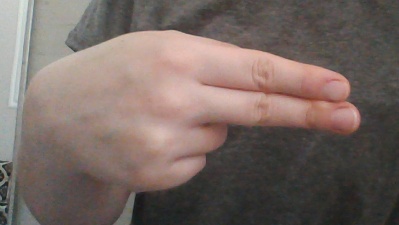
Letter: ain